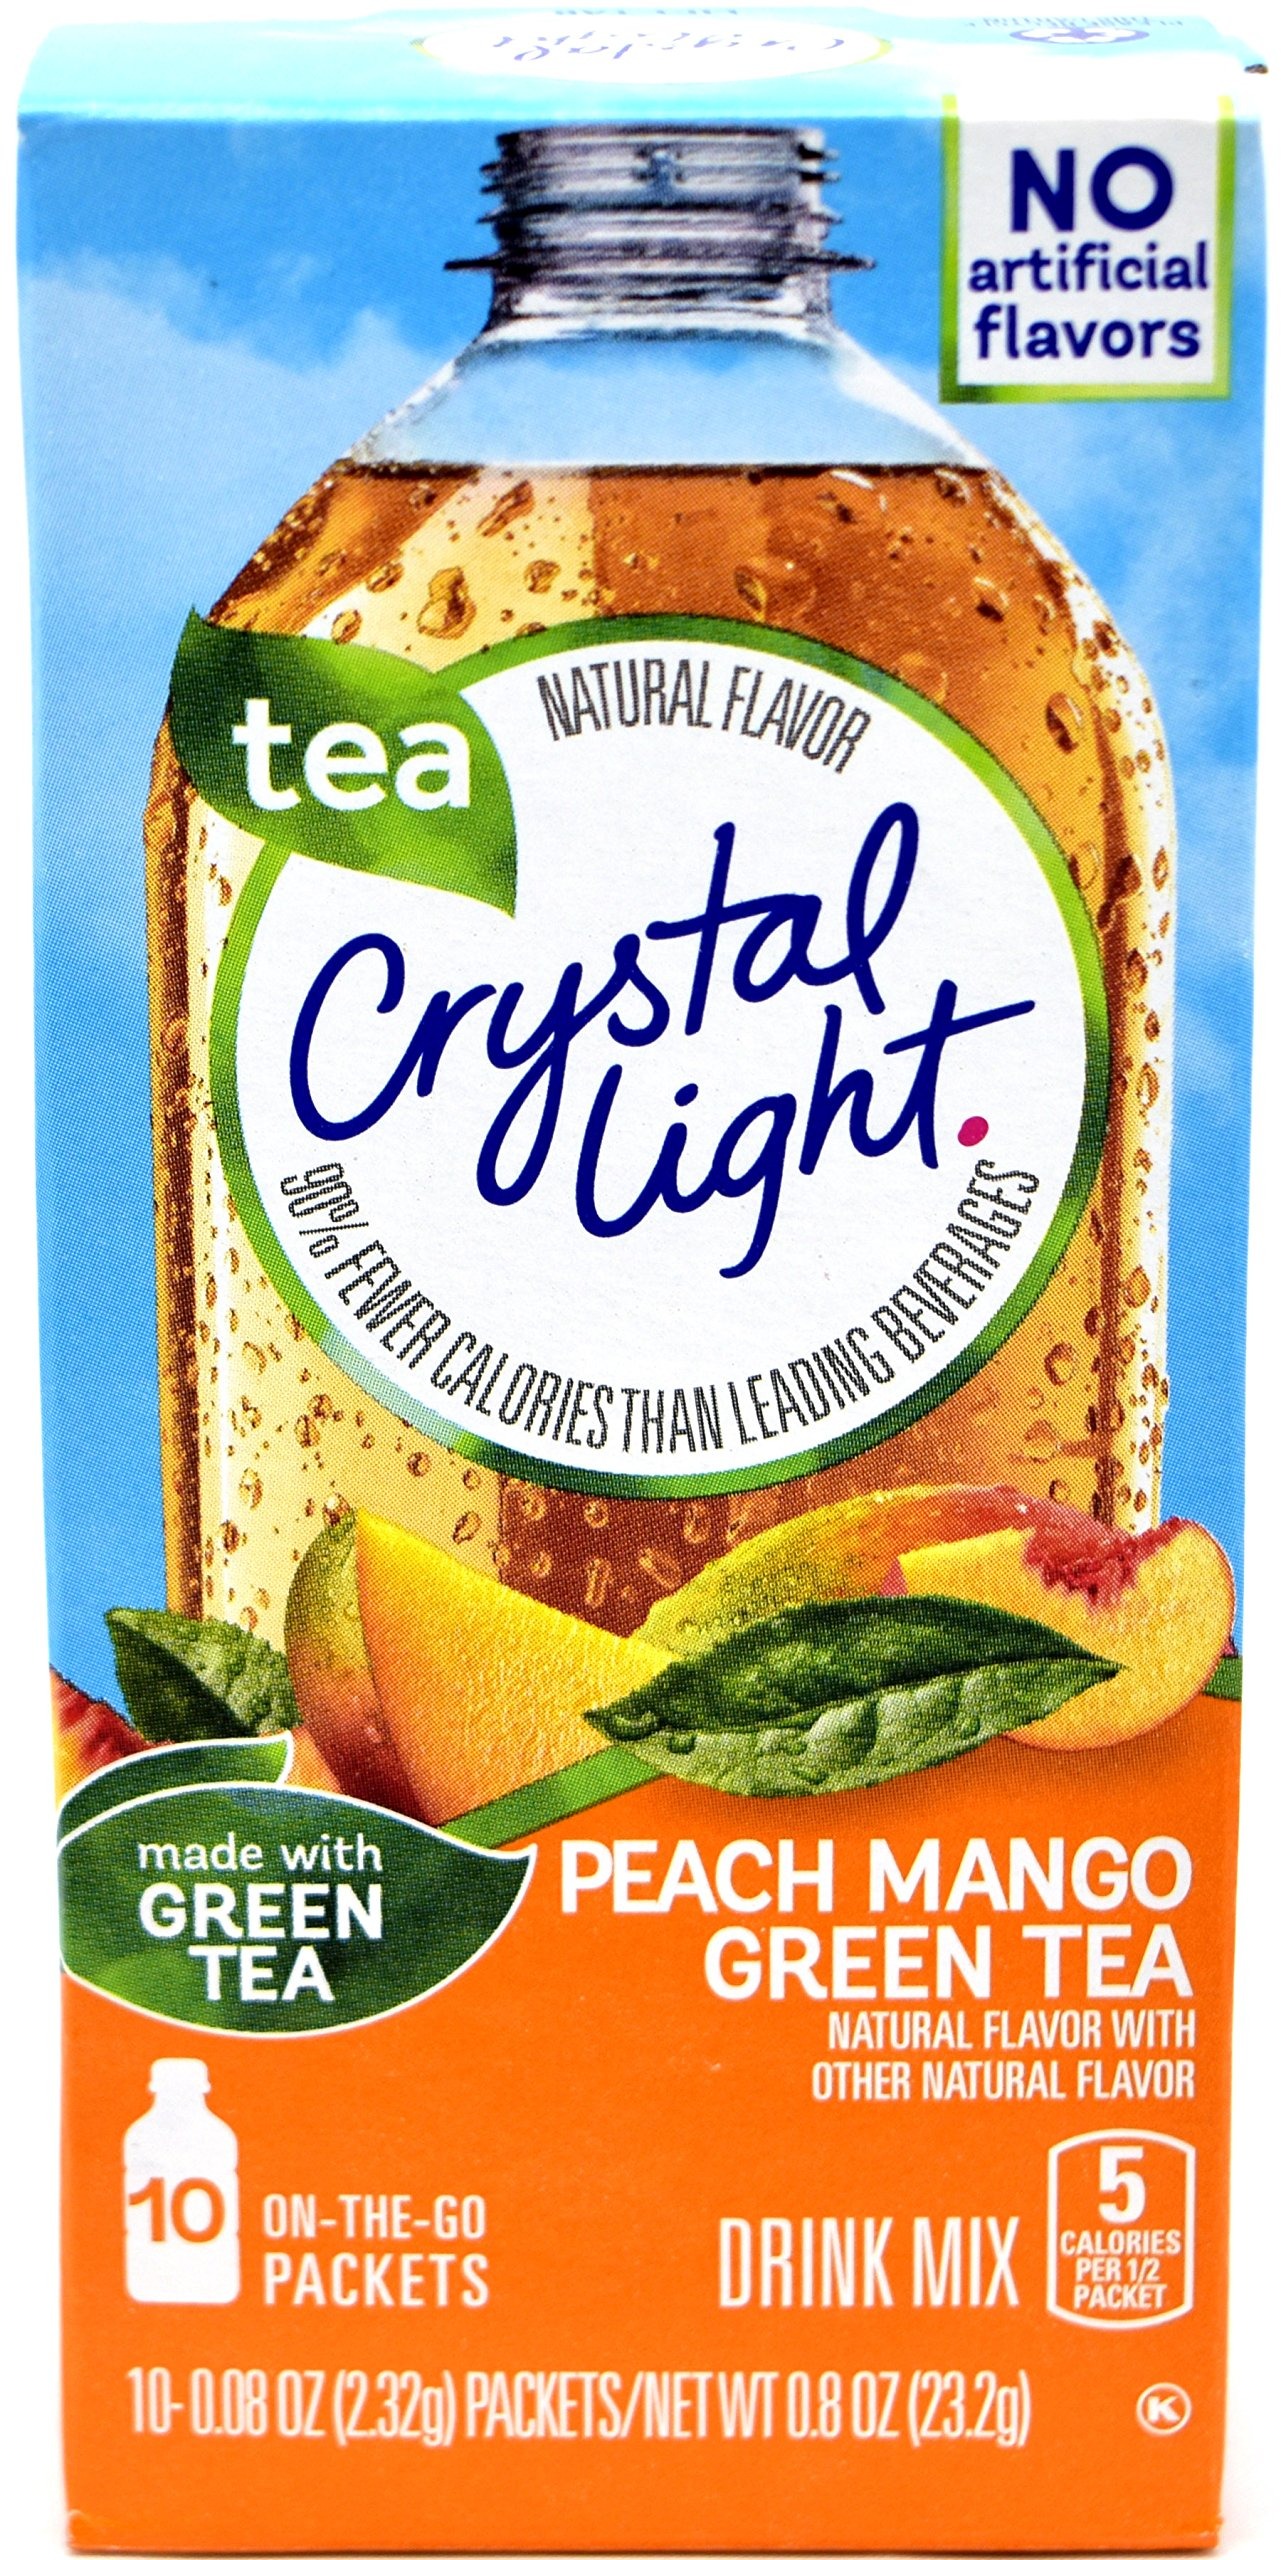
Item Name: Crystal Light On The Go Peach Mango Green Tea Drink Mix, 10-Packet Box (Pack of 18)
Bullet Point 1: Each Box Contains 10 Individual Packets That You Mix With Up To 16.9 Fluid Ounces (500 ml) of Water
Bullet Point 2: Each 8 Ounce (237 ml) Serving Contains 5 Calories
Bullet Point 3: 99% Caffeine Free (10mg Per Serving) and a Good Source of Vitamin C
Bullet Point 4: Low in Sodium; Gluten Free and Kosher
Bullet Point 5: Crystal Light On The Go has 90% Fewer Calories Than Leading Beverages
Product Description: Crystal Light On The Go Drink Mix lets you add flavor to your life for just 5 calories per serving. It turns the water you need into the water you will love. It transforms ordinary water with fabulous fruit flavors and tantalizing teas. Each sip is the perfect way to refresh, renew and satisfy your thirst for something different.
Value: 18.0
Unit: count

Price: 10.88